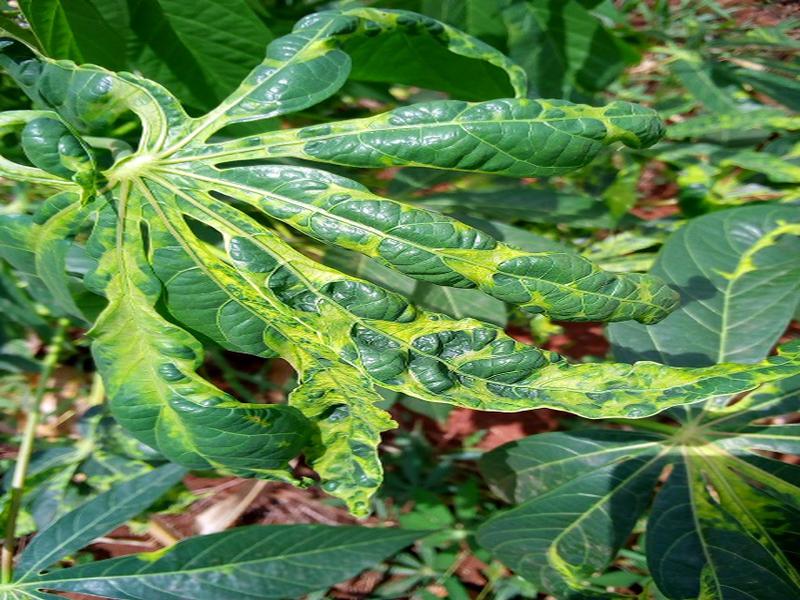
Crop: cassava
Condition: mosaic_disease